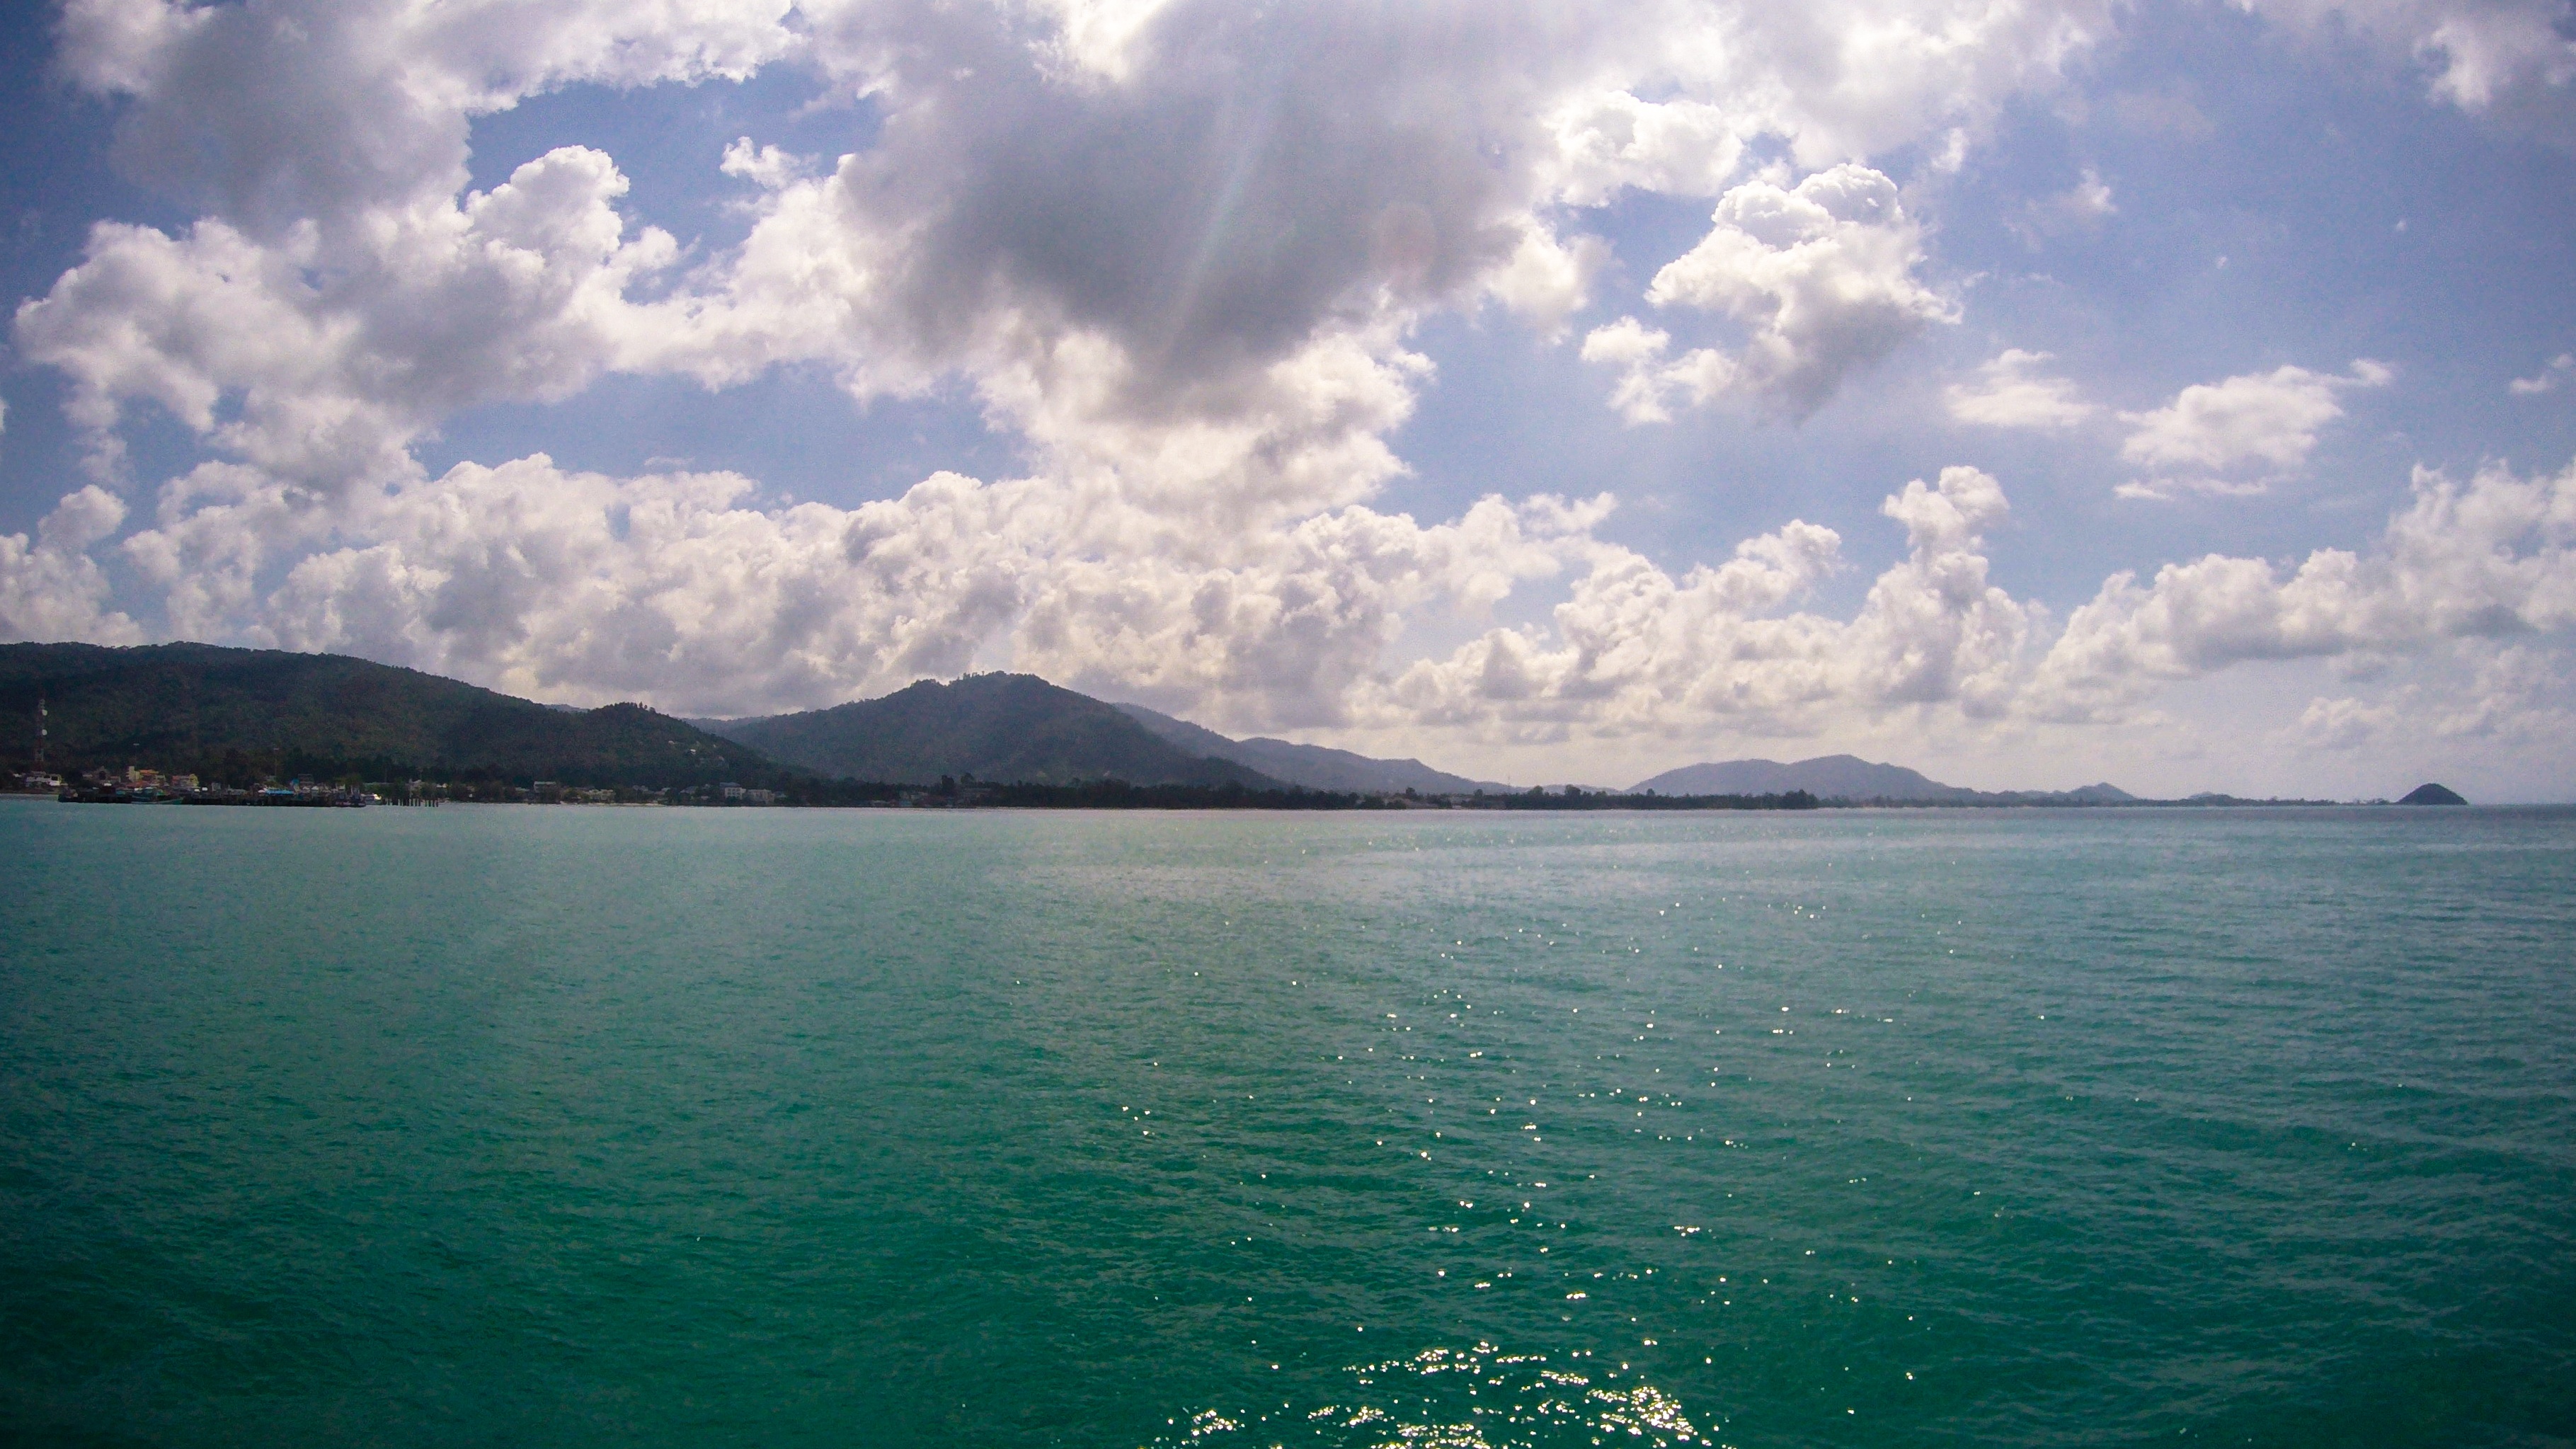
beach, landscape, sea, coast, water, nature, outdoor, sand, ocean, horizon, mountain, cloud, sky, boat, sunlight, wave, lake, summer, vacation, travel, relax, paradise, tropical, seascape, scenery, holiday, bay, island, asia, blue, fjord, reservoir, tourism, thailand, body of water, sunny, clouds, turquoise, exotic, loch, thai, andaman, krabi, destination, phuket